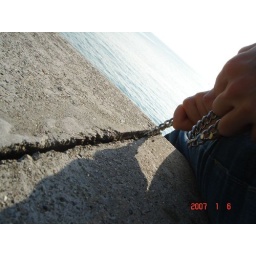
ivans chan stuck in crack of stone walls